Poles in Moldova

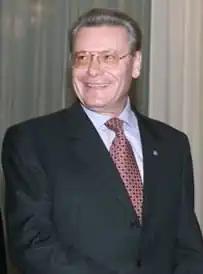
Petru Lucinschi served as the second President of Moldova and carries a transcribed version of the Polish surname Łuczyński.

Because of the massive slave raids and invasions launched by the Crimean Khanate, much of the southern region of the Polish–Lithuanian Commonwealth was sparsely populated. To remedy this, the 16th and 17th centuries Polish kings, in particular Stephen Báthory and Sigismund III Vasa, sponsored large-scale Polish colonization of Podolia, which includes the territories of modern Transnistria. Polish magnates were given large tracts of sparsely settled lands, while Polish petty gentry managed the estates and served as soldiers. Serfs were enticed to move into these territories by a temporary 20 year exemption from serfdom. Although most serfs were from western Ukrainian lands, a significant number of Polish serfs from central Poland also settled these estates. The latter tended to assimilate into Ukrainian society and some of them even took part in the Cossack uprisings against the landlords. Polish magnates from Ukraine played a significant political and social role within the Polish–Lithuanian Commonwealth, as did the native nobility in these areas which Polonized over time.